Elle Varner

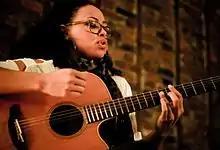
Varner performing in November 2011 in Brooklyn, New York for Sofar Sounds

Varner's debut single "Only Wanna Give It to You" was released on August 6, 2011. The song, which serves as the lead single from her debut studio album "Perfectly Imperfect" (2012), features American rapper J. Cole. The song peaked at #20 on the US "Billboard" R&B/Hip-Hop Songs chart. In October 2011, she was listed as one of TheBoomBox's '15 Artists to Watch' and was one of the artists featured in BET's Music Matters campaign. On October 7, 2011, RCA Music Group announced it was disbanding J Records along with Arista Records and Jive Records. With the shutdown, Varner (and all artists previously signed to these three labels) would release her future material on RCA Records.